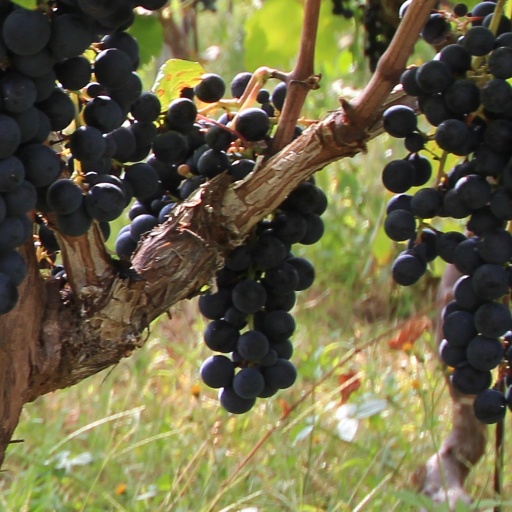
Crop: grape